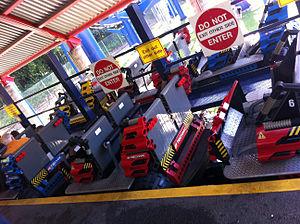
Legoland California situé à Carlsbad en Californie est le quatrième parc Legoland au monde. C’est le premier parc du genre en dehors d’Europe. Il ouvre le 20 mars 1999.
China Dinosaurs Park